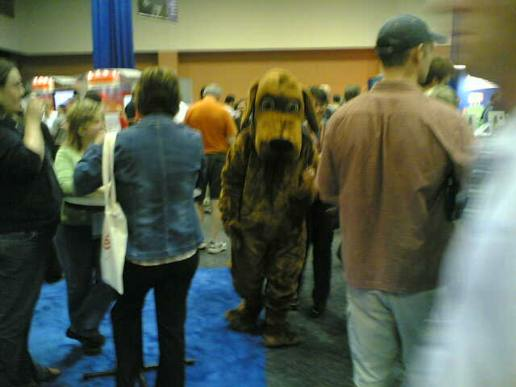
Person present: Yes